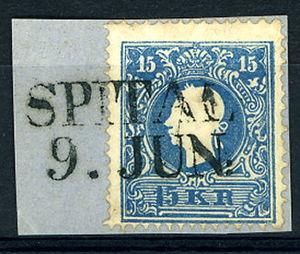
Cet article est une introduction à l'histoire philatélique et postale de l'empire d'Autriche, puis Autriche-Hongrie, limité après le compromis de 1867 à la partie autrichienne, vu l'autonomie de la poste du Royaume de Hongrie en 1867. Seule la République d'Autriche est traîtée après 1918, vu l'indépendance des autres territoires. Pour les provinces italiennes de Lombardie et Vénétie, et les bureaux de poste dans l'empire ottoman, il y a d'autres articles.